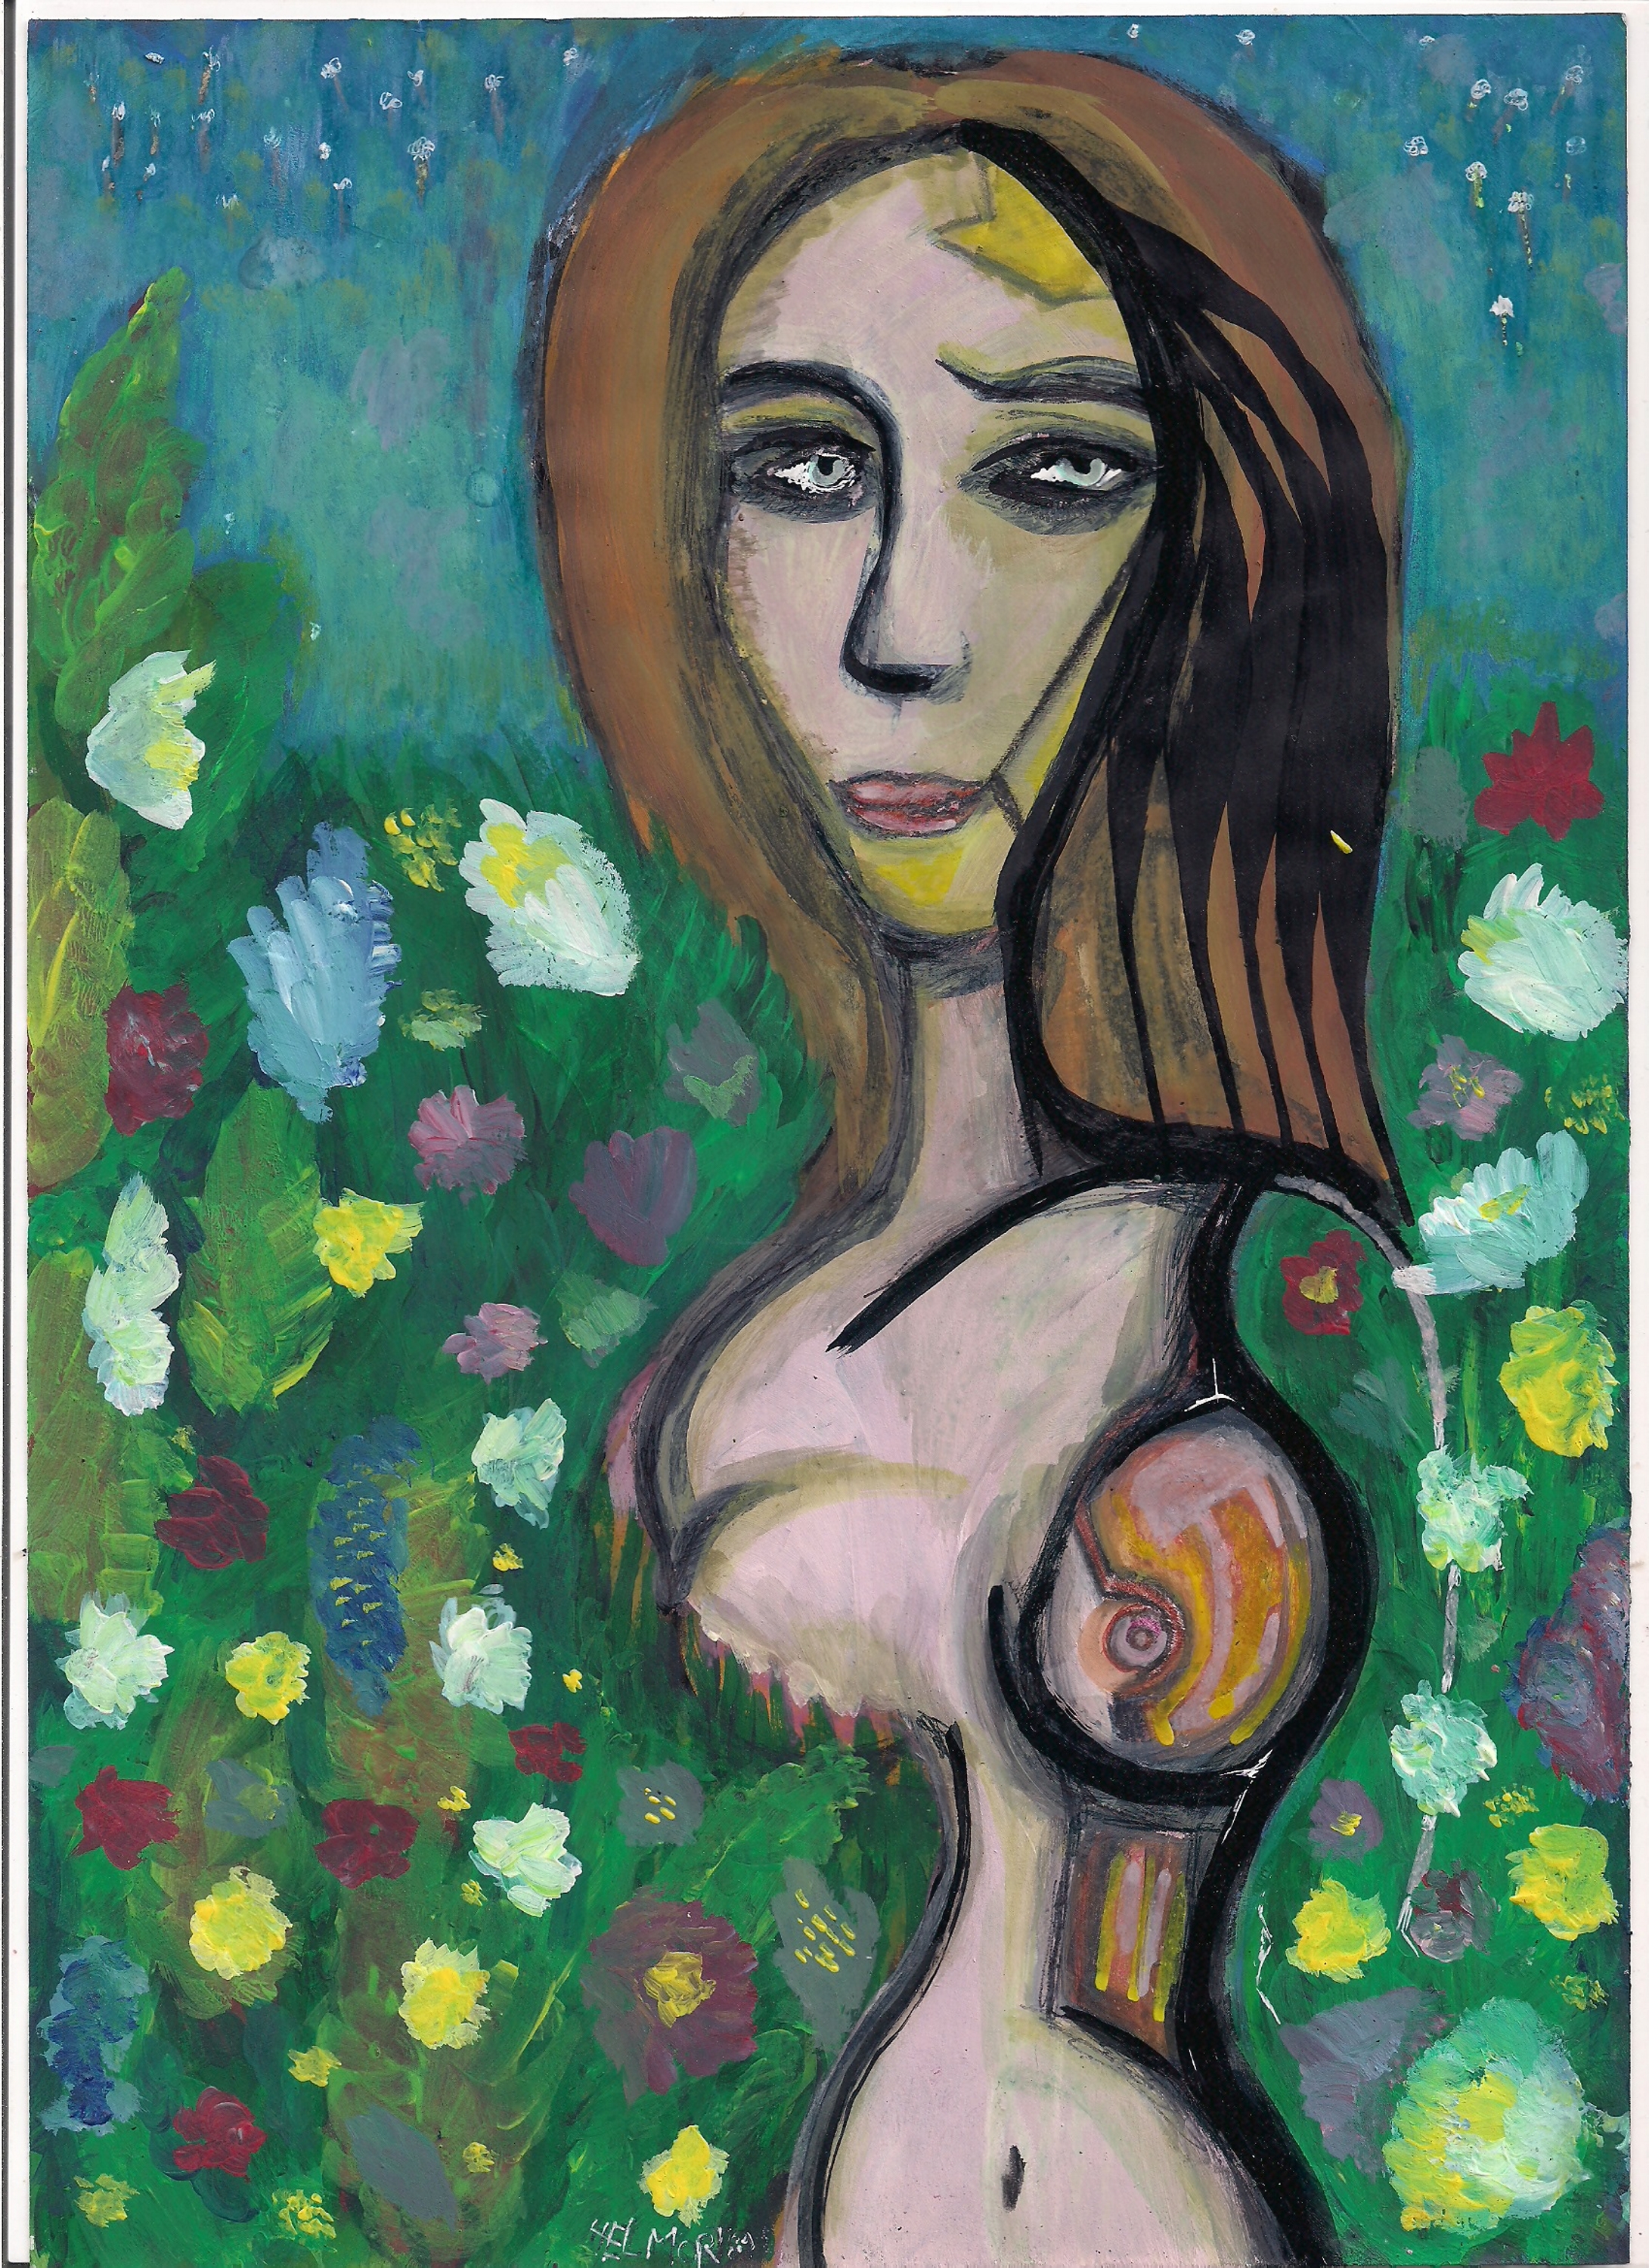
art, beautiful, Helen Mort, woman, london, fine art, contemporary art, fashion, girl, model, nude, conceptual art, europe, Saatchi, draw, drawing, painting, graphic, modern art, acrylic paint, watercolor paint, visual arts, cheek, illustration, plant, paint, long hair, child art, flower, fictional character, artwork, style